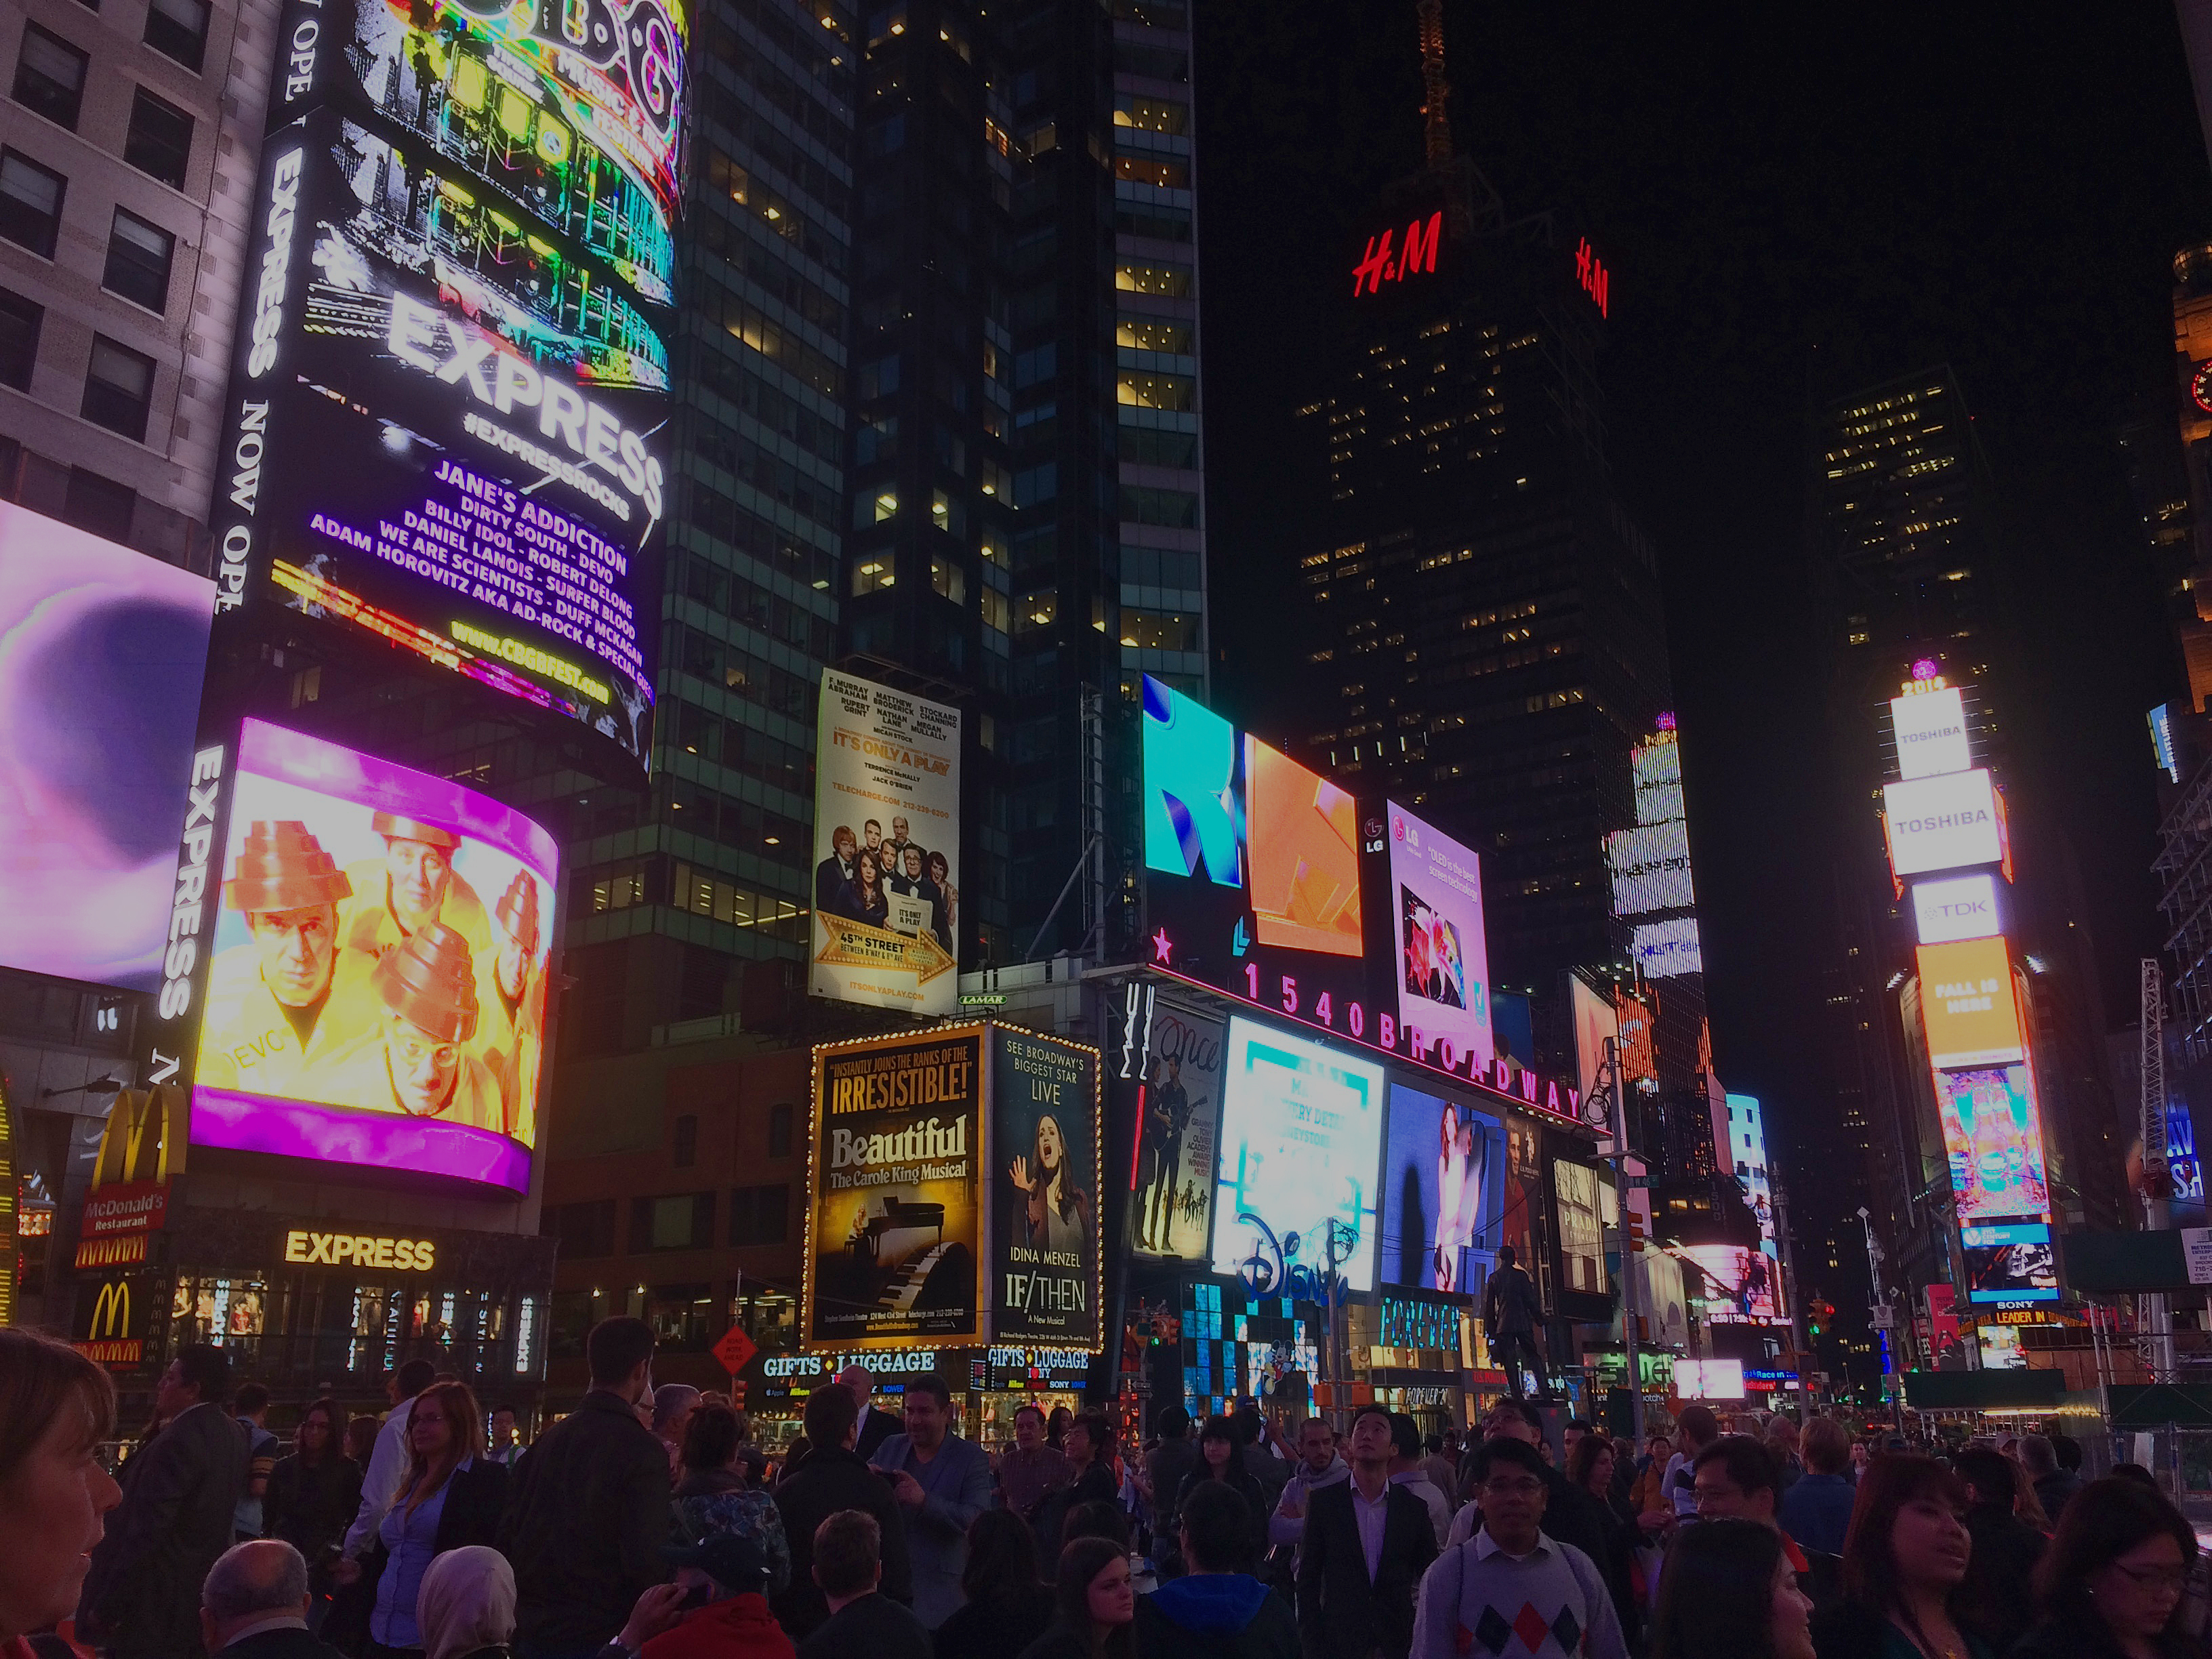
night, city, crowd, evening, color, metropolis, urban area